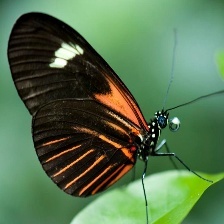
Species: RED POSTMAN
Butterfly family (ImageNet category): monarch